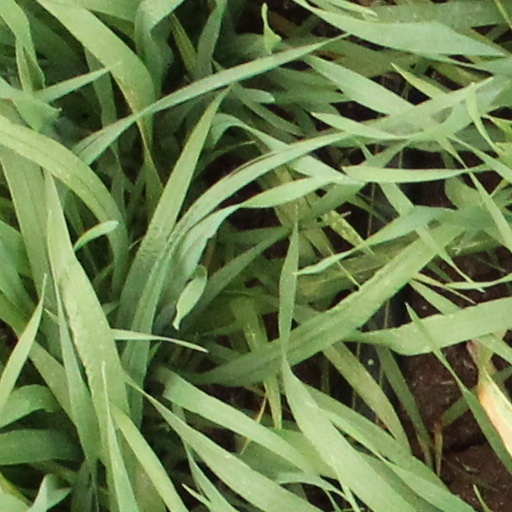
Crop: wheat